Glaslough railway station

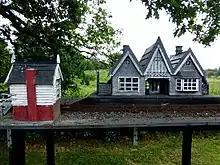
Model of Glaslough Railway Station

Glaslough railway station was on the Ulster Railway and is located in the Republic of Ireland. Upon the Partition of Ireland in 1921 it became the first station south of the border on the line.